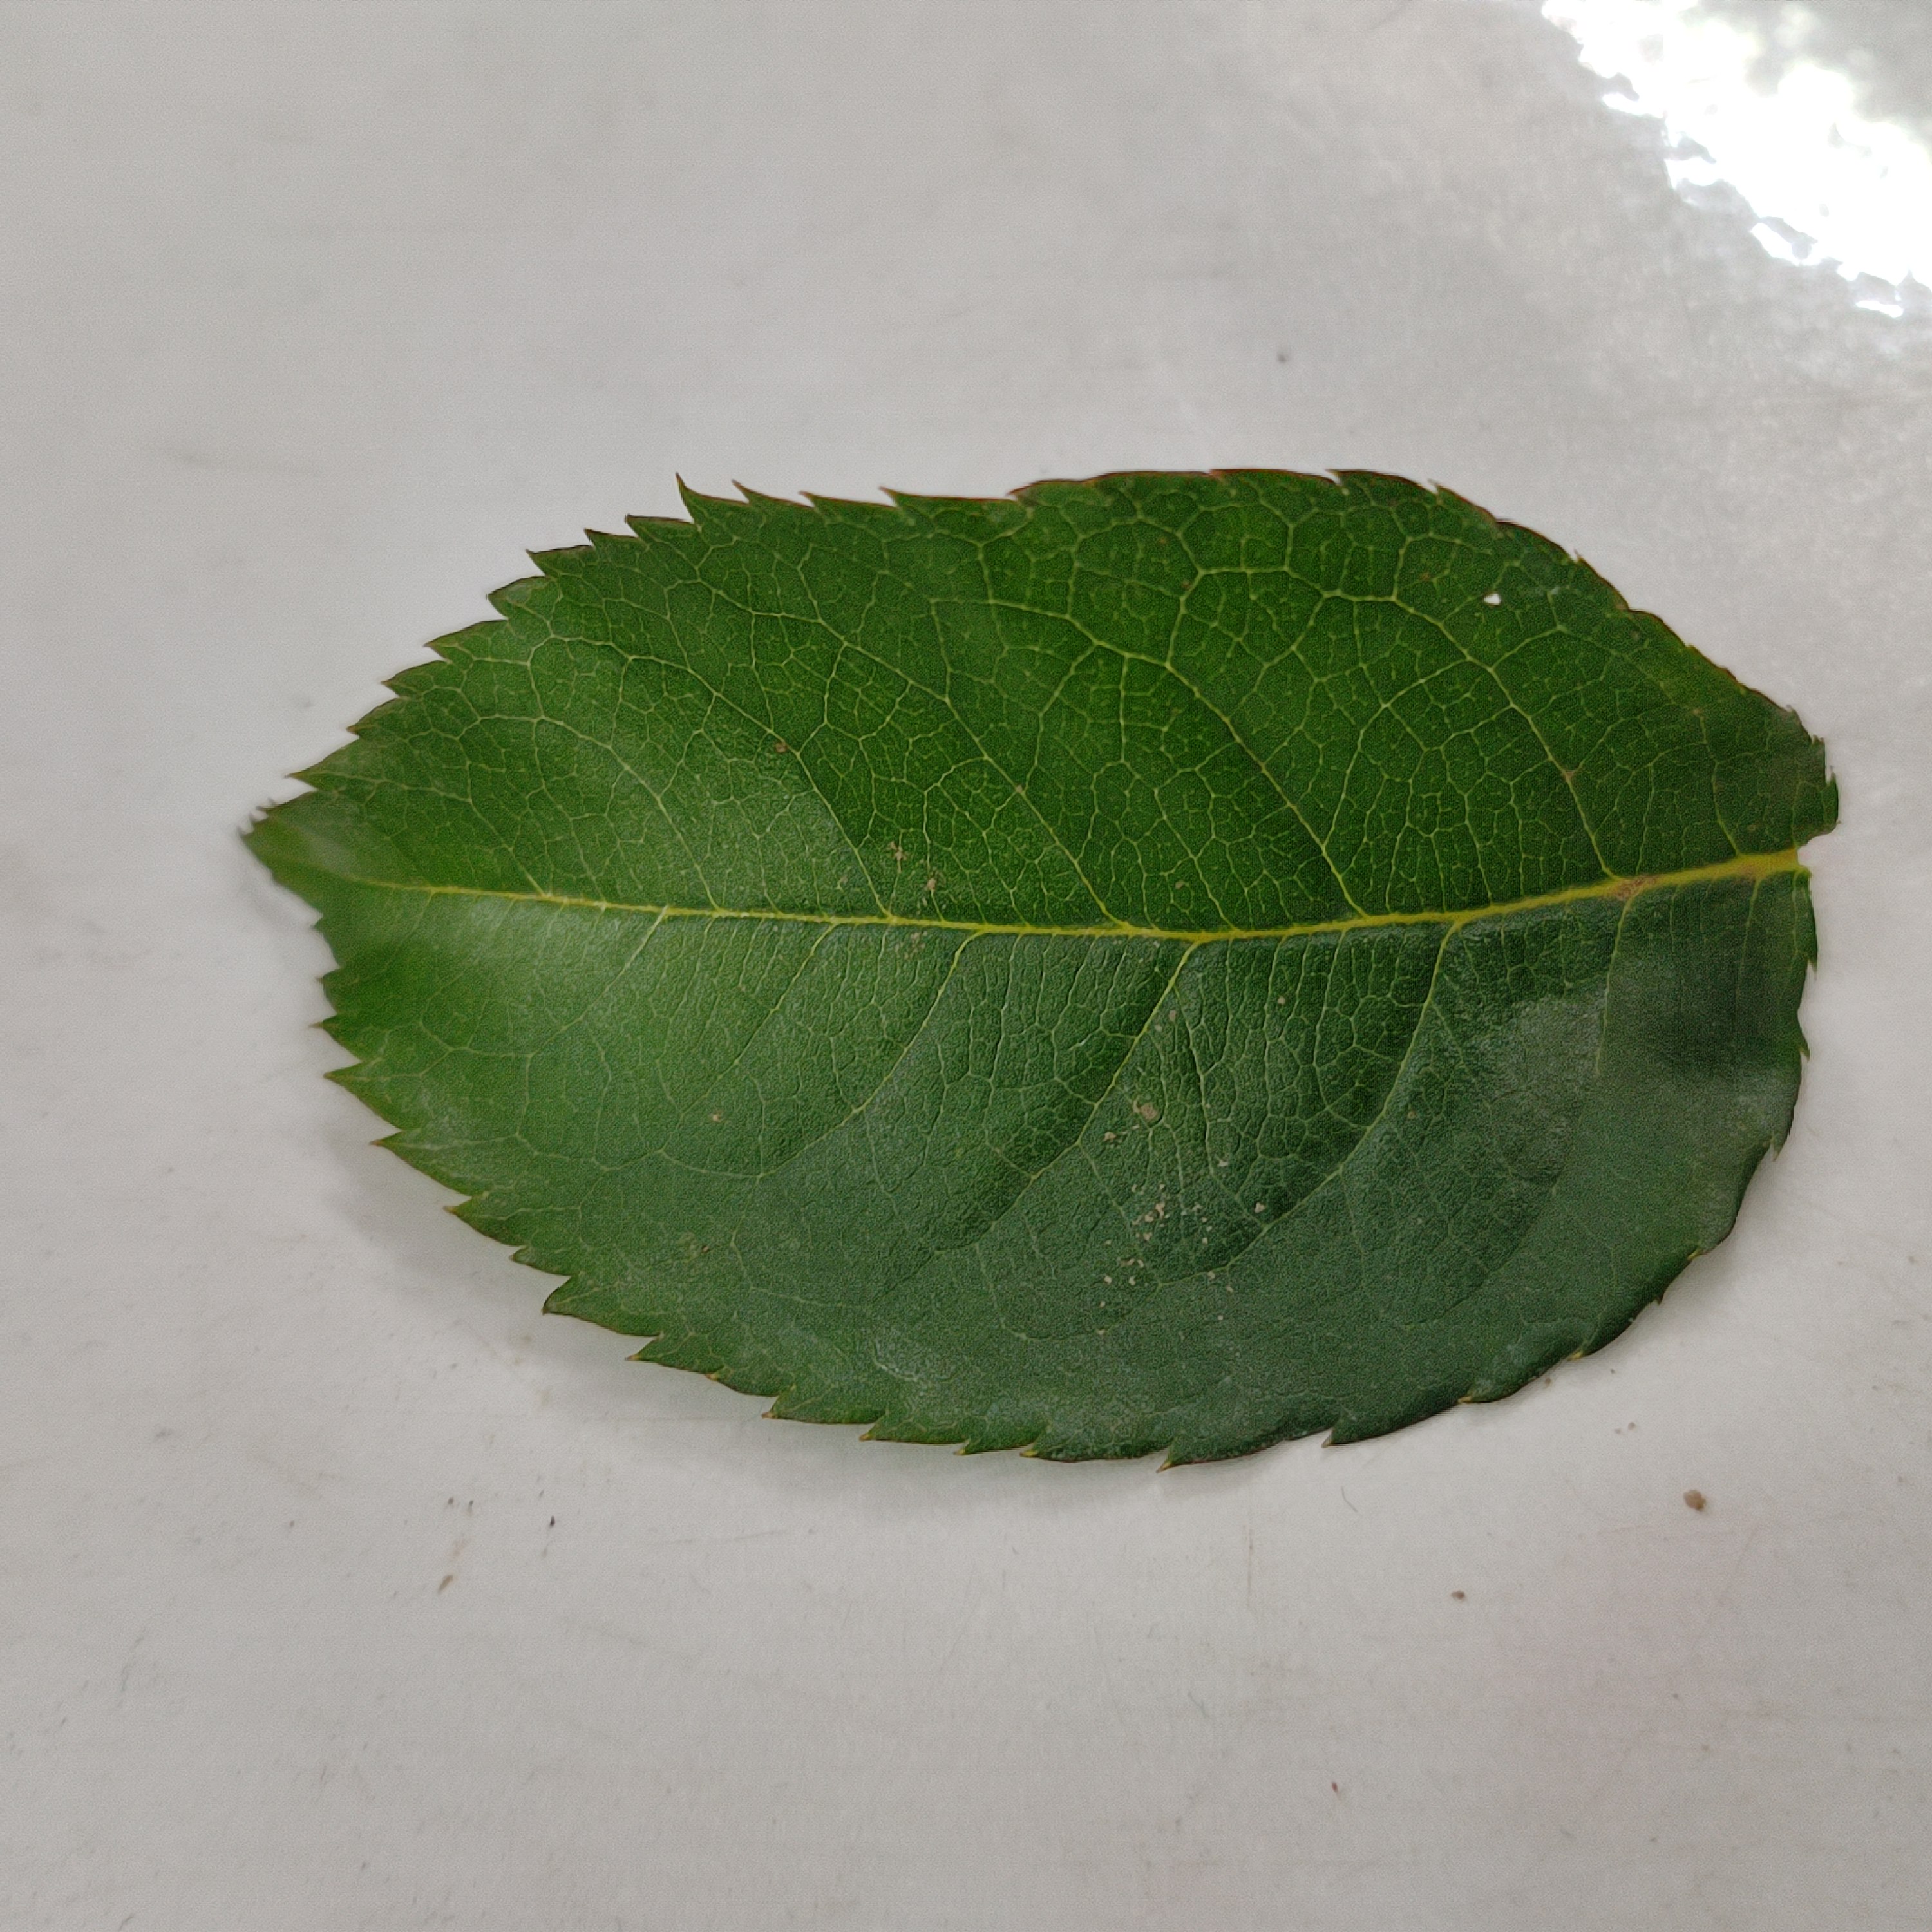
Label: Healthy Leaf